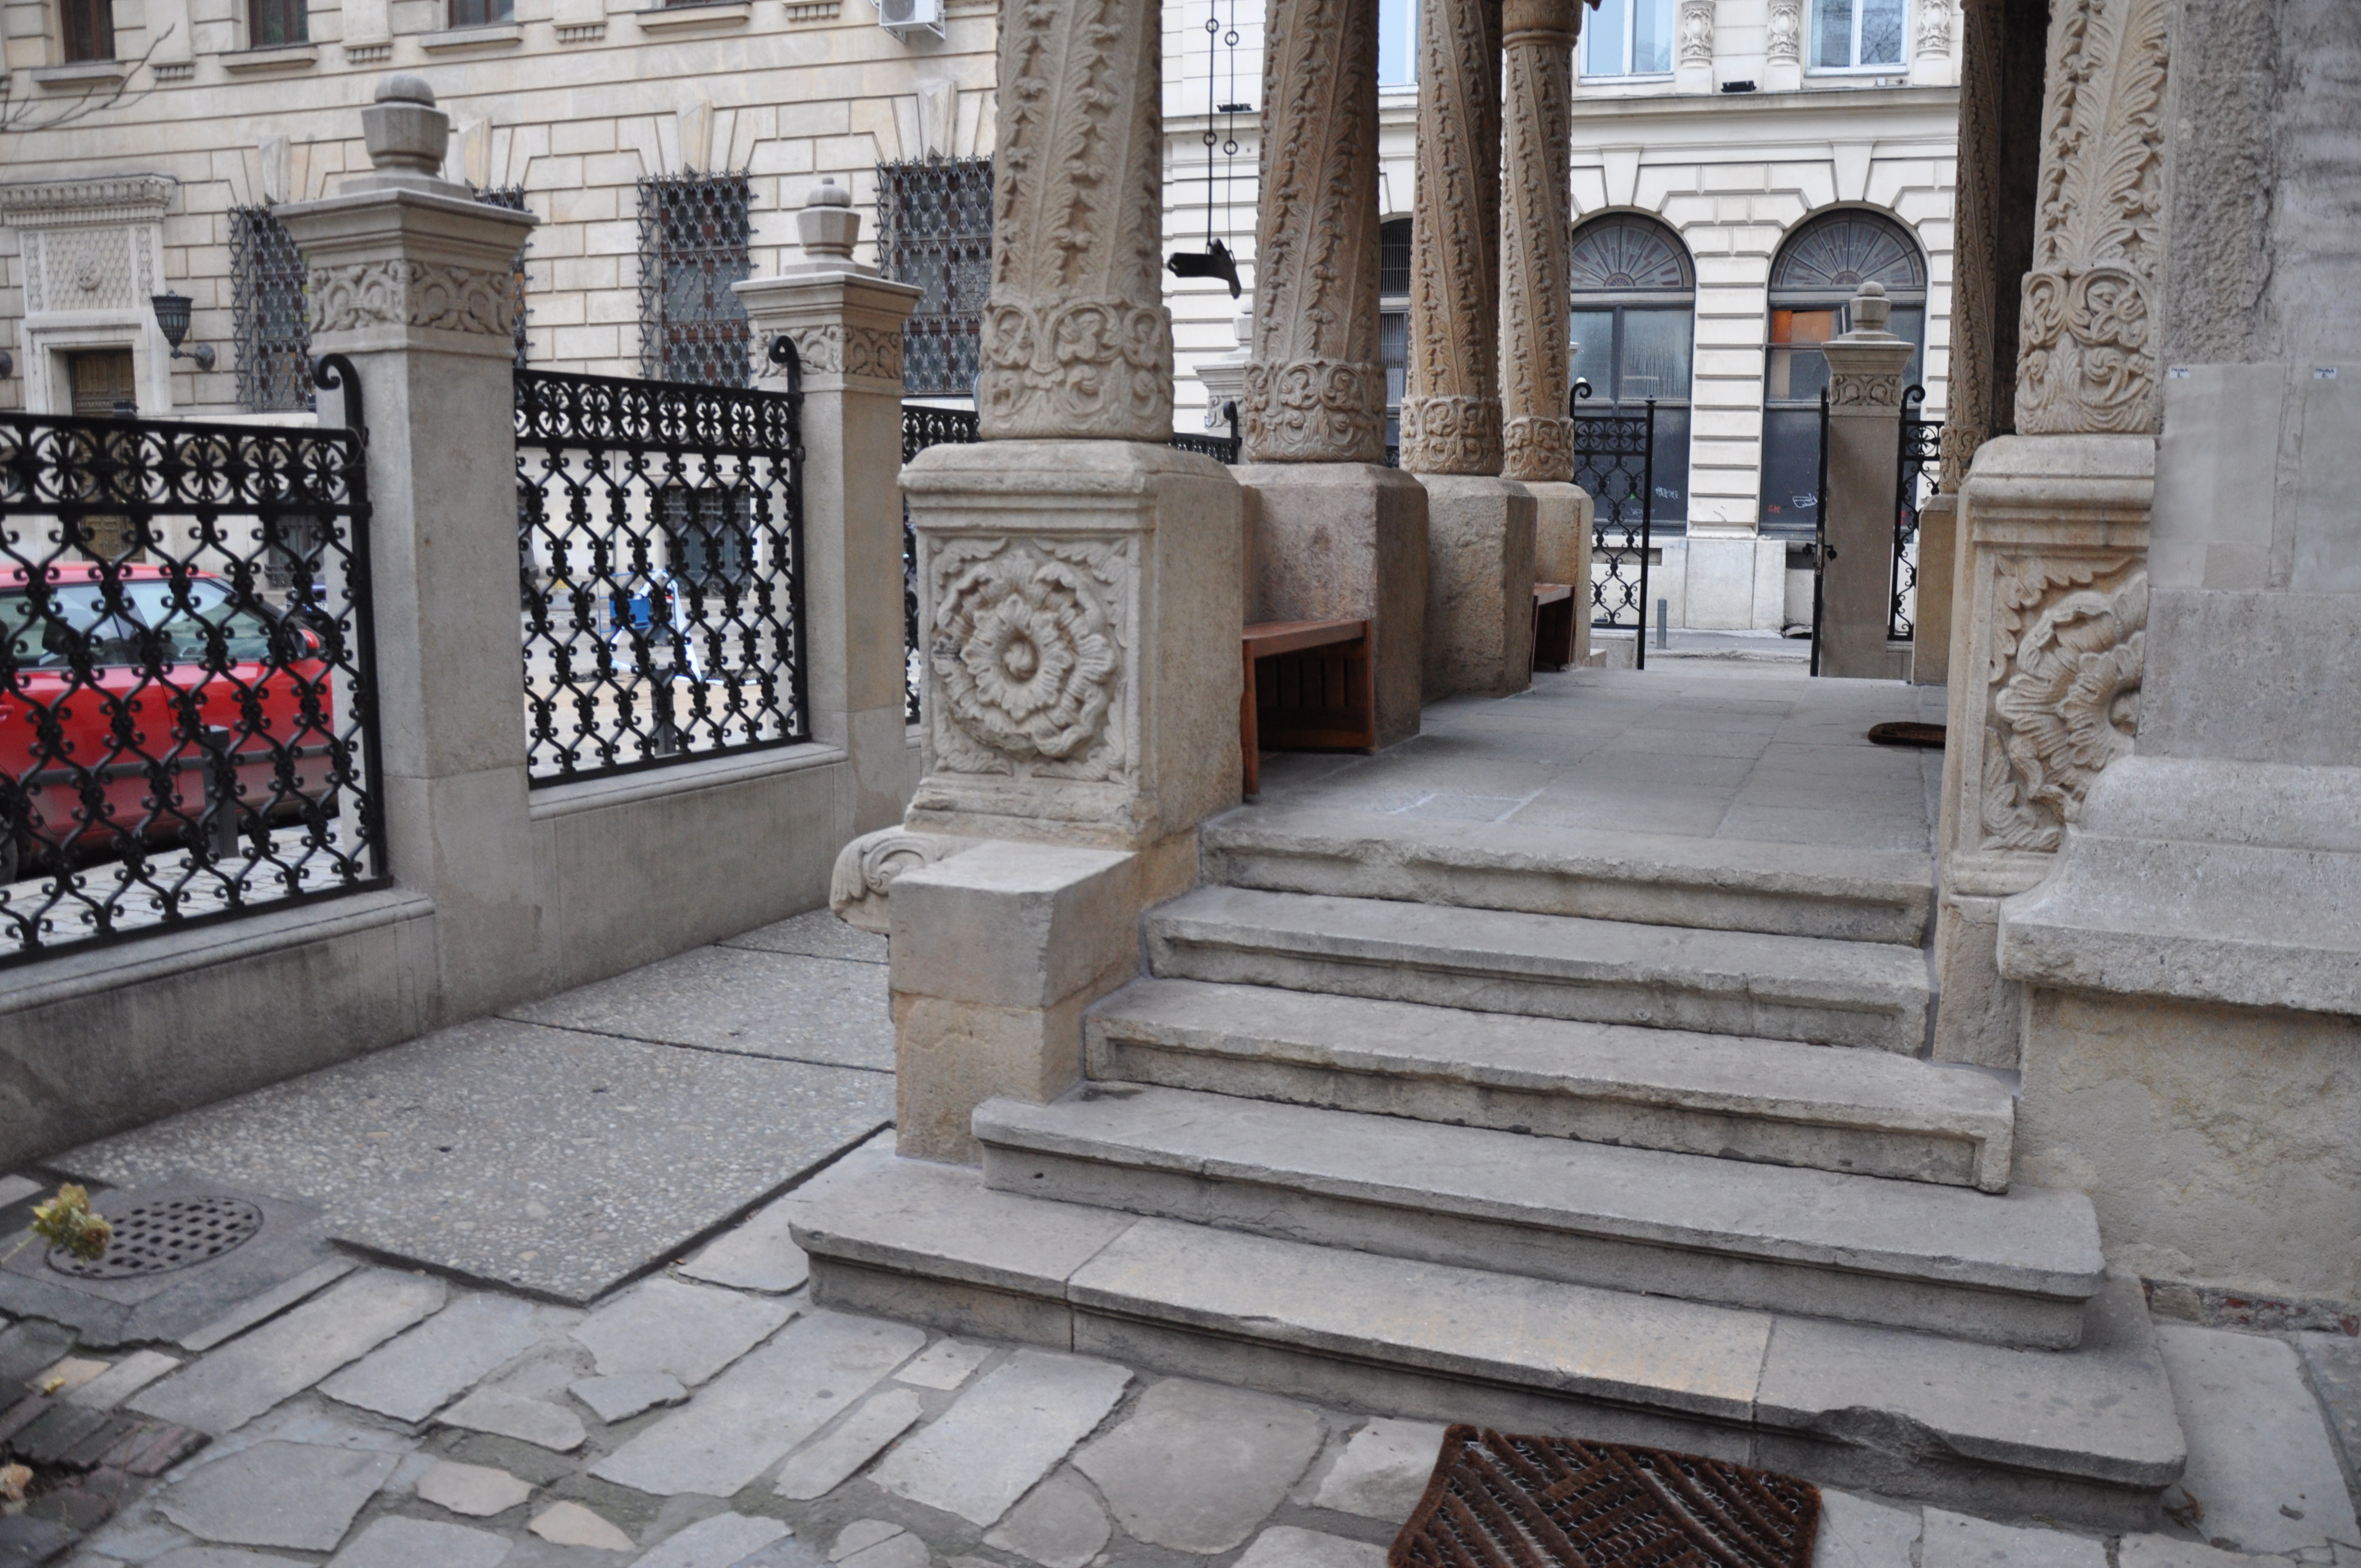
architecture, photography, building, monument, photo, europe, statue, column, religion, church, christian, photos, religious, free, art, cool image, de, temple, monastery, churches, fotografie, christianity, romana, orthodox, eastern, romania, bucharest, convent, bor, biserica, arhitectura, orthodoxy, romanian, ortodoxa, patrimoniu, ortodox, manastirea, manastire, ortodoxia, ortodoxie, cretinism, cretin, ecclesiastical, bisericeasc, cladire, edificiu, bucuresti, centrulvechi, lipscani, lmibiiaa19464, stavro, stavropoleos, brancovenesc, 1724, ancient history